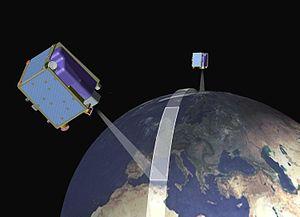
RapidEye AG était une entreprise allemande exploitant 5 satellites de télédétection mise en œuvre en 2008 par le canadien MacDonald Dettwiler pour l'entreprise allemande RapidEye AG, dans le cadre d'un contrat d'environ 160 millions d'euros. L'idée a été lancée par l'entreprise allemande Kayser-Threde GmbH en 1996 et RapidEye AG a été fondée en 1998. L'entreprise a reçu des investissements du Land de Brandebourg, de la compagnie d'assurances Vereinigte Hagel et de l'agence spatiale allemande DLR.